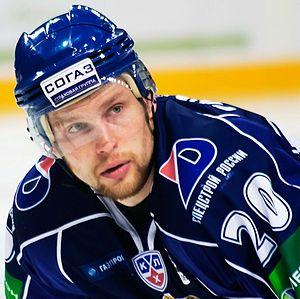
Petr Vrána est un joueur professionnel tchèque de hockey sur glace. Il évolue au poste de centre.